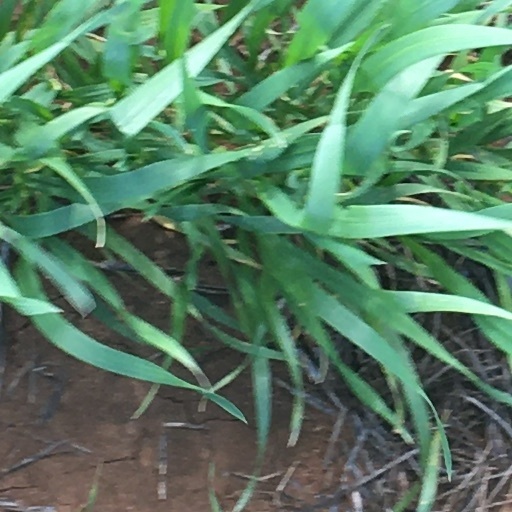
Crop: wheat